Action of 17 July 1628

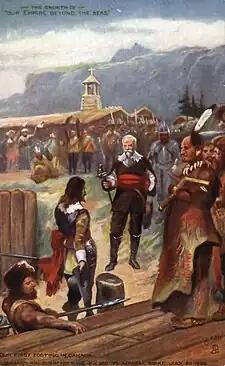
Champlain surrendering Quebec to Admiral Kirke, July 20 1628

The surrender of the French fleet yielded a great deal of plunder for Kirke, and this alone made his expedition a tremendous success, despite the failure to capture Quebec. King Charles commissioned him to make a return trip the next year in order to fulfill that goal. Champlain and the residents of Quebec faced a winter deprived of much needed supplies and reinforcements, and when Kirke returned in the spring of 1629 surrender was the only option. All the residents of New France were deported back to the mother country and Quebec became an English post. Upon his return to France Champlain learned that the war had ended before Kirke took Quebec, making the seizure illegal. Champlain lobbied for the return of New France, but did not succeed until the signing of the Treaty of Saint-Germain-en-Laye in 1632. He would return to New France the next year and oversee the establishment of substantial French settlement in Canada before his death in 1635. Kirke would later become Governor of Newfoundland.